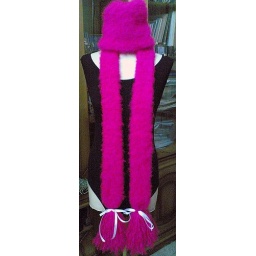
sweet pink tubular scarf and hat knitted by hairy yarn 100% Polyacryl